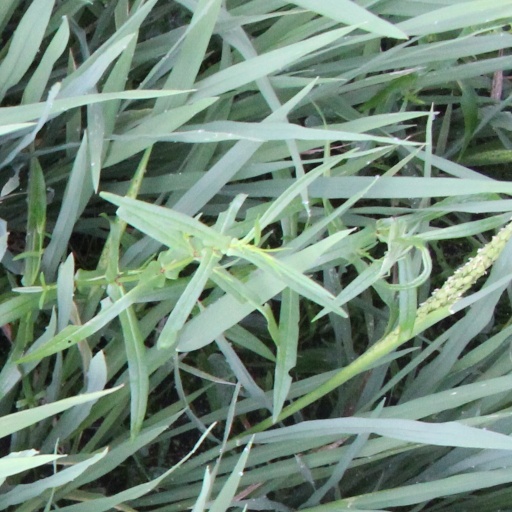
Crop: rice